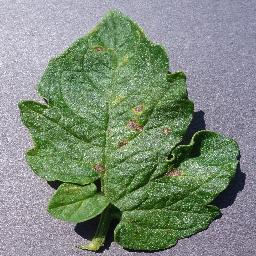
Label: Tomato___Septoria_leaf_spot